Saas Bahu

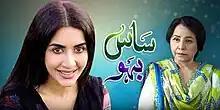
Opening title of serial

Saas Bahu is a Pakistani drama series, produced by Asif Raza Mir and Babar Javed under their production banner A&B Entertainment. The drama airs weekly on Geo Entertainment every Thursday. It stars Hassaan Ahmed, Saman Ansari and Sajida Syed in lead roles.